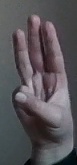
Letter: thaa